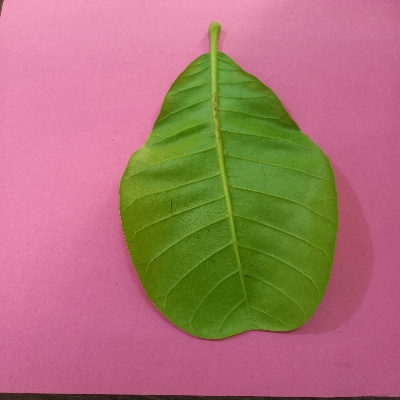
Crop: Cashew
Condition: healthy